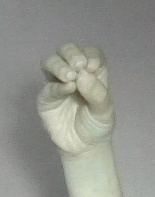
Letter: ha